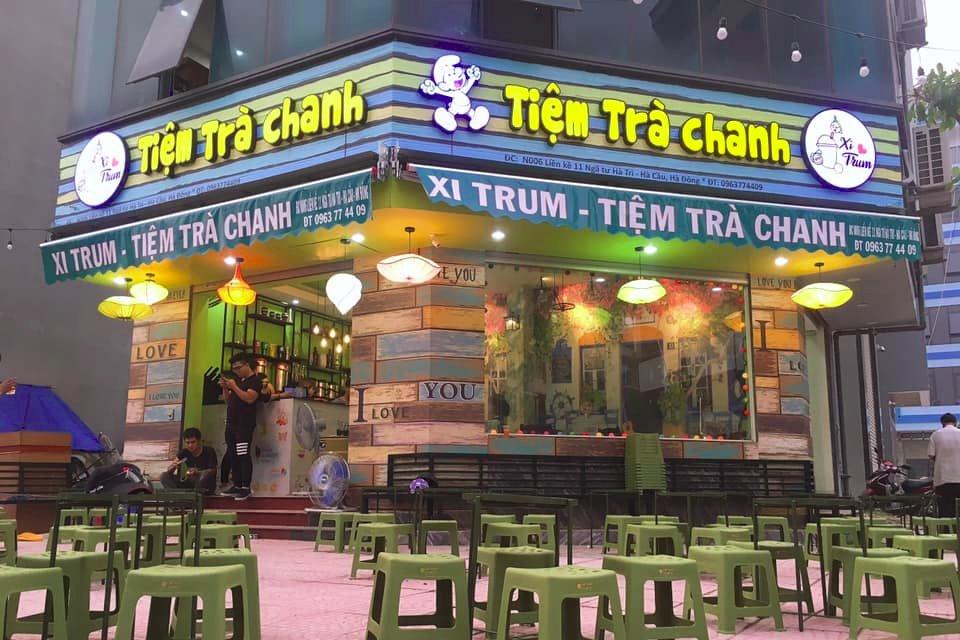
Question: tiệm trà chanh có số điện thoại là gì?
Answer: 0963774409